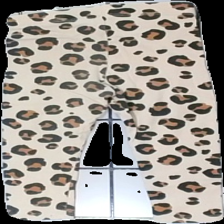
View: back
Type: Trousers
Category: Children
Brand: H&M
Colors: Multicolor, Beige, Black, Brown
Material: 100% cotton
Pattern: Animal print
Cut: Regular
Size: 86
Season: All
Damage: very washed out
Price range: <50
Recommended usage: Export